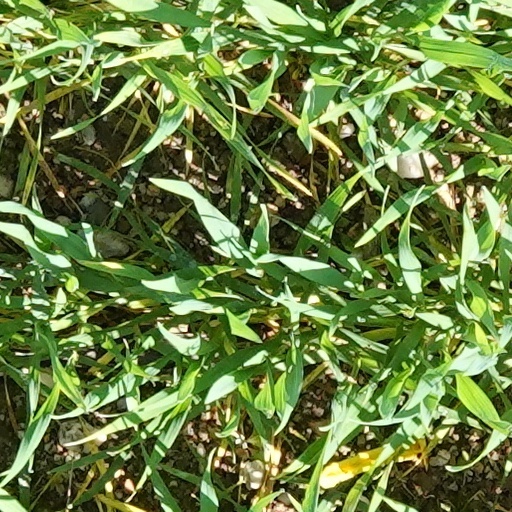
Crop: wheat